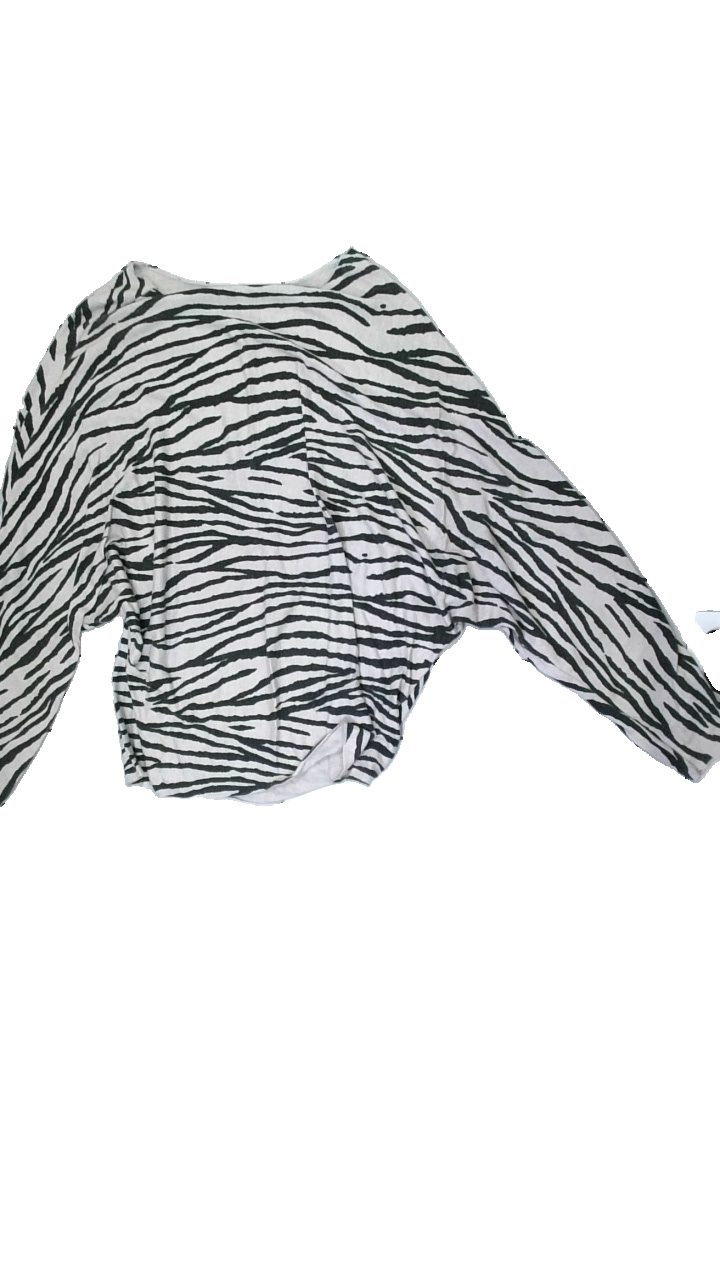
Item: Top (Ladies)
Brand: Zabaione
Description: Zebra printed knitted top
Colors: Grey, Beige
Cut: Regular
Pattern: Animal print
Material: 70% Viscose 30% Nylon
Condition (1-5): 2
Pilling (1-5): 3
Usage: Export
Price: <50